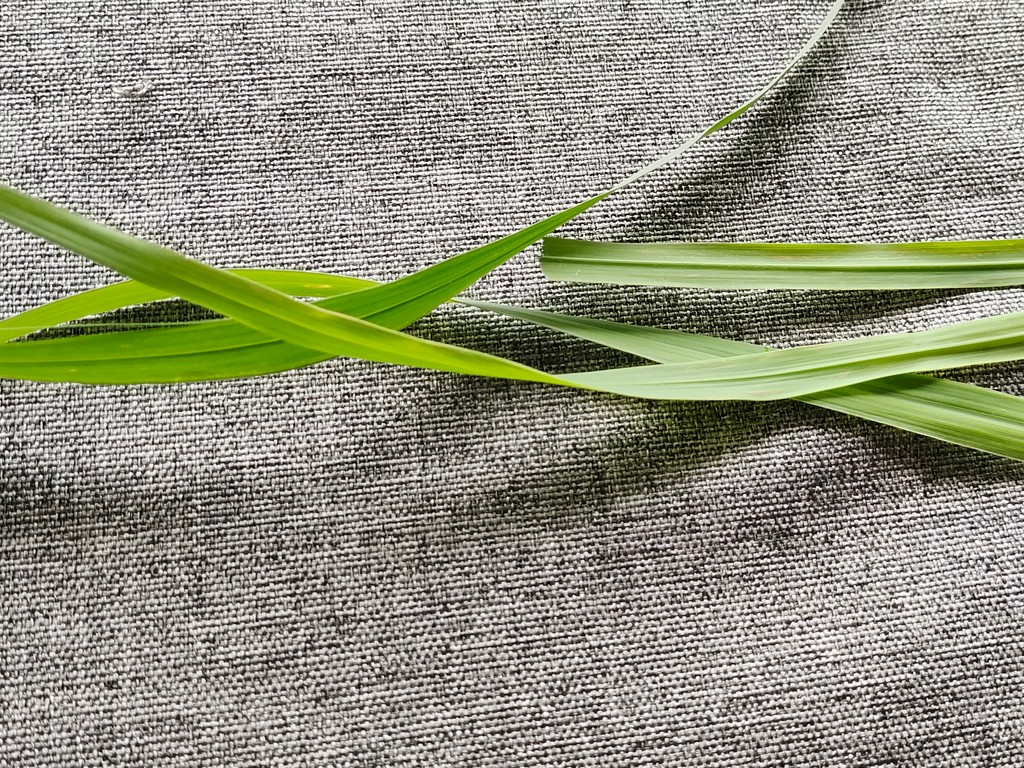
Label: Healthy